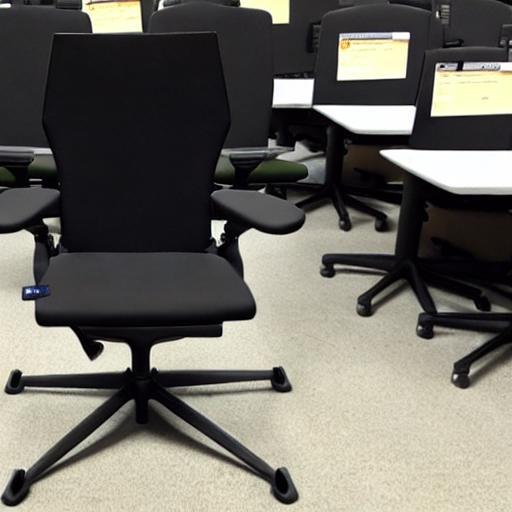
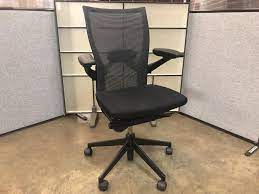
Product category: items_chair
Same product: no